Women Airforce Service Pilots

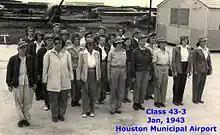
Start of WASP training – class of 43-3 in January 1943. Photo by Lois Hailey.

WASP adopted many of WAFS requirements, but added one other. Recruits still had to be between 21 and 35 years old, in good health, in possession of a pilot's license and 35 hours of flight time. Additionally, women were also required to be at least five feet and two inches tall. Over 25,000 women made application to join the WASP; 1,830 were accepted but only 1,074 completed the training. The applicants all had prior experience and airman certificates. Several WASPs had been trained previously in the Civilian Pilot Training Program (CPTP). Many of the women came from wealthy backgrounds that had afforded pilot training earlier in life, or had husbands who helped pay for their expensive training. All WASP recruits were interested in serving their country.